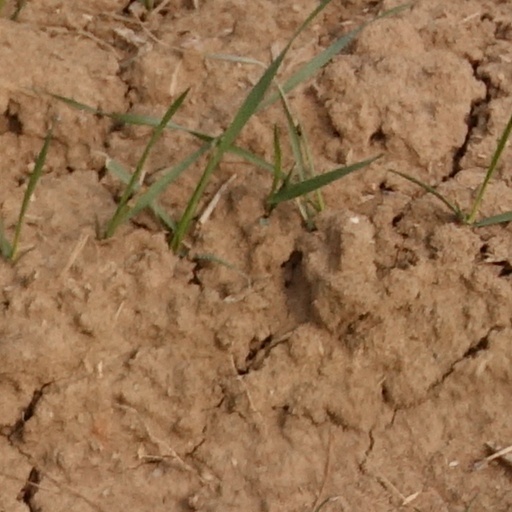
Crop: wheat